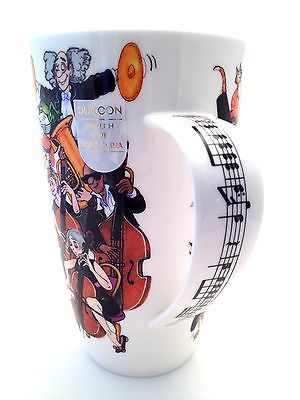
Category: mug